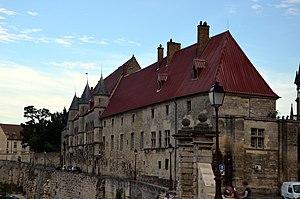
Ancien palais épiscopal de Laon, Aisne, France This building is classé au titre des Monuments Historiques. It is indexed in the Base Mérimée, a database of architectural heritage maintained by the French Ministry of Culture,